Rinns of Islay

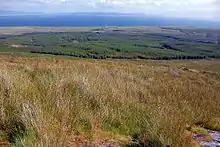
Looking across the eastern part of the Rinns from Beinn Tart A' Mhill, the highest point in the area, across the seaward end of Loch Indaal towards the Mull of Oa

The Rinns of Islay (Scottish Gaelic: Na Roinn Ìleach; alternative English spelling Rhinns of Islay) is an area on the west of the island of Islay in the Inner Hebrides of Scotland.